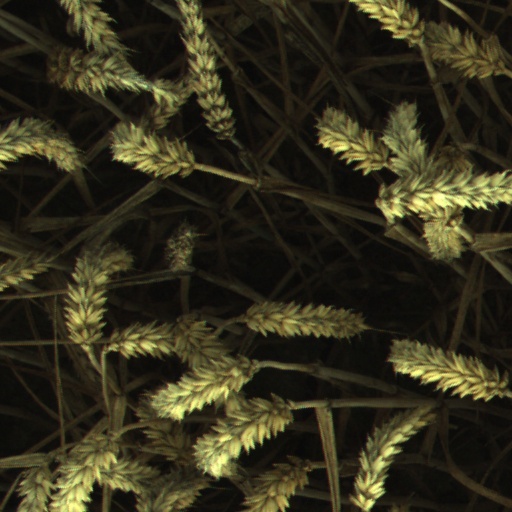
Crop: wheat